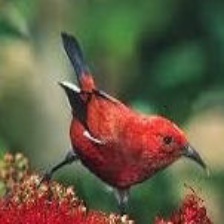
Species: APAPANE
Scientific name: HIMATIONE SANGUINEA